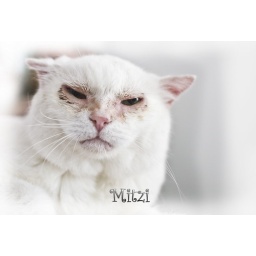
my cute old foster cat from cat shelter &amp;quot;Freudenau&amp;quot; in Vienna